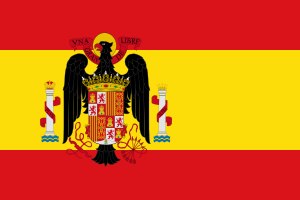
Spaniens historie / 20. århundrede
Spaniens flag ved Franco
Artiklen Spaniens historie handler om Spaniens Historie gennem tiderne.